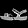
Label: Sandal